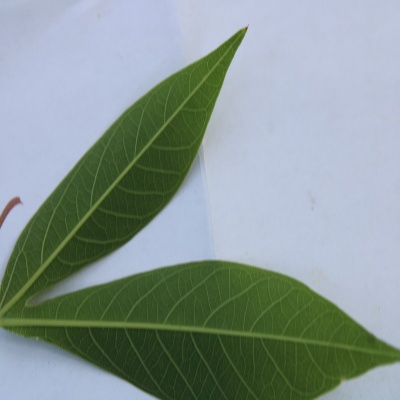
Crop: Cassava
Condition: healthy